The Most Beautiful Goodbye

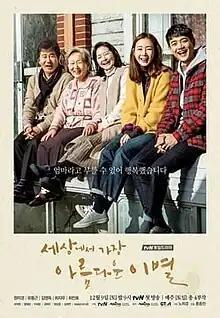
Promotional poster

The Most Beautiful Goodbye is a 2017 South Korean television series starring Won Mi-kyung, Choi Ji-woo, Kim Young-ok and Choi Min-ho. It is a remake of the drama of the same name by Noh Hee-kyung that aired in 1996 on MBC. The series aired on tvN every Saturdays and Sundays at 21:00 (KST) for 4 episodes.